Andreas Cleyer

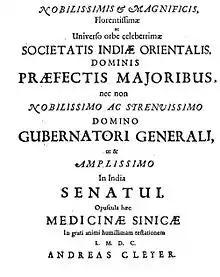
Frontispiece of the book: "Specimen Medicinae Sinicae", 1682

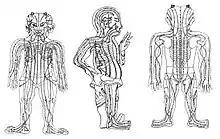
Acupuncture meridians in Cleyer's "Specimen Medicinae Sinicae"

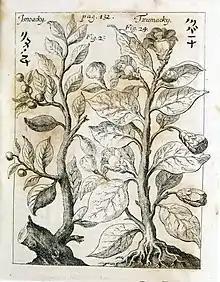
Cleyer's observations on Camellia ("tsubaki") and "Distylium racemosum" ("isunoki") published in the "Miscellanea Curiosa", Decuria II, Annus VII

Andreas Cleyer (27 June 1634 – between 20 December 1697 and 26 March 1698) was a German physician, pharmacist, botanist, trader and Japanologist.